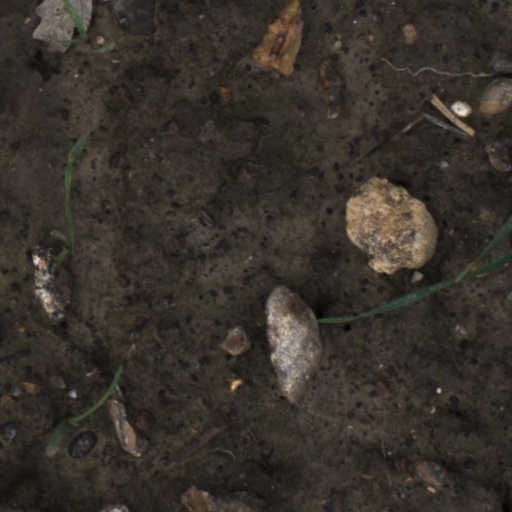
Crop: wheat